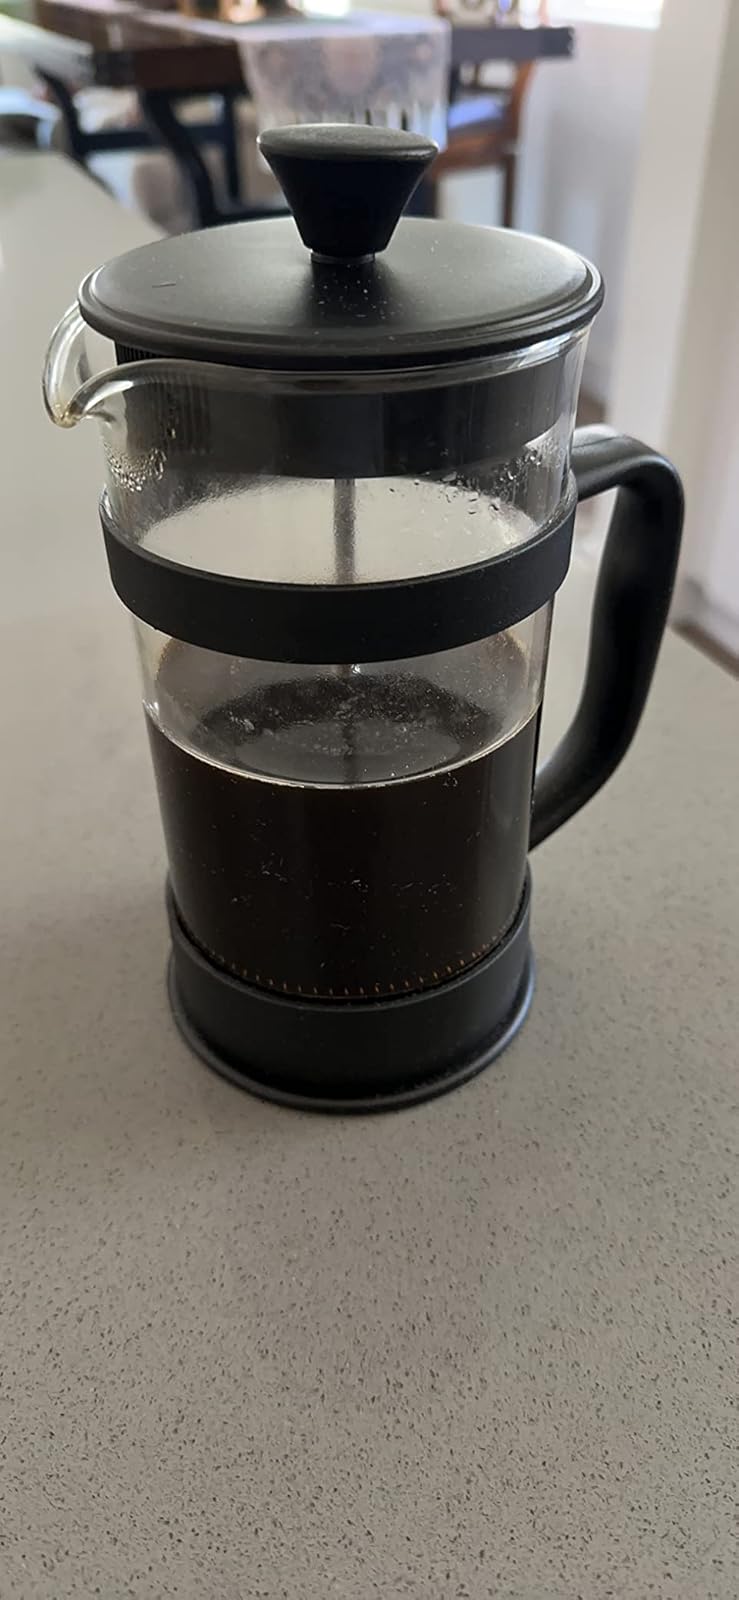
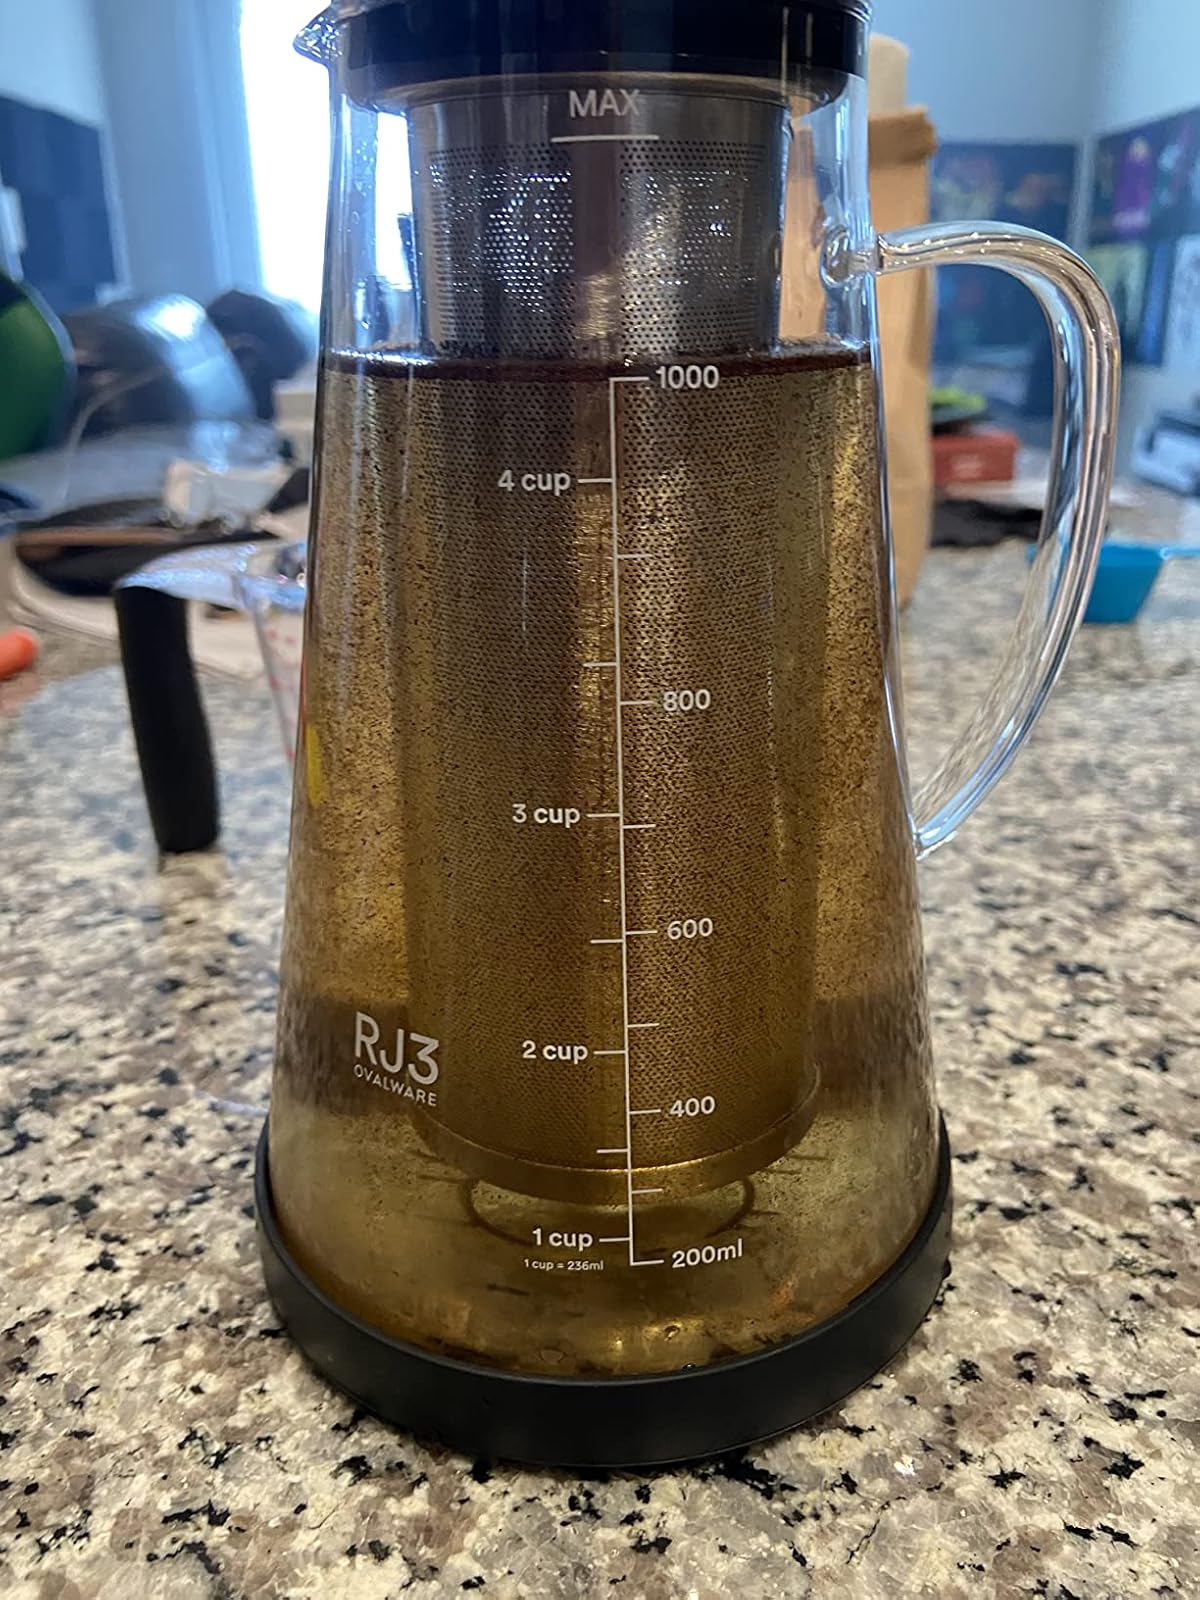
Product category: items_tea
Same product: no